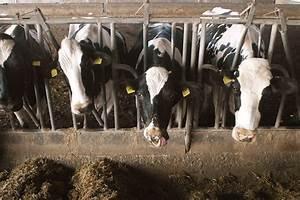
cow